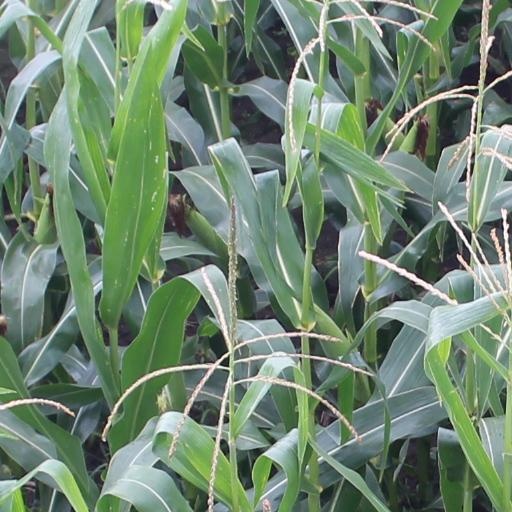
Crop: maize; corn